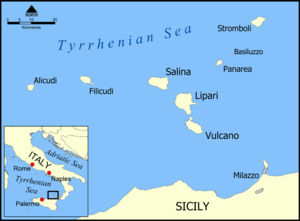
Alicudi
Alicudi er den vestligste ø i øgruppen Æoliske øer, nord for Sicilien. Øen er med et areal på ca. 5 km² den næstmindste ø i øgruppen, og er den af øerne, der har færrest indbyggere, idet den kun har ca. 100 indbyggere.